São Paulo Metro

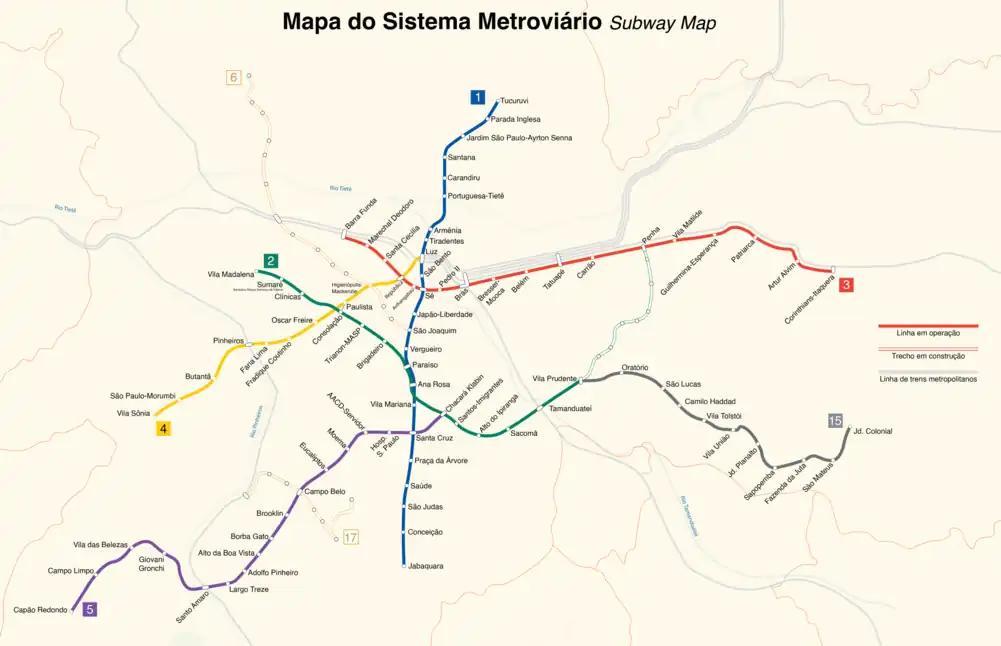
System Map - July 2020

The São Paulo Metro has been at the technological forefront not only in Latin America but also worldwide, since the conception of its first line in the 1960s. In 1971, the São Paulo Metro selected the American company Westinghouse Electric Corporation (WELCO) to install the ATO (Automatic Train Operation) system, which provides fully automated train signaling and control. This system was also used by the San Francisco Metro, the BART, which at the time was considered the most modern metro system in the world.